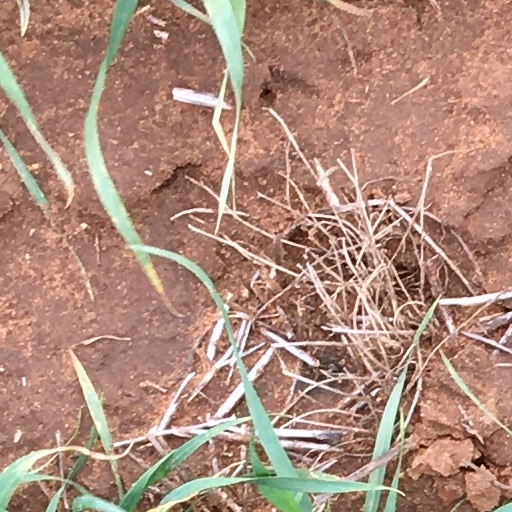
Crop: wheat